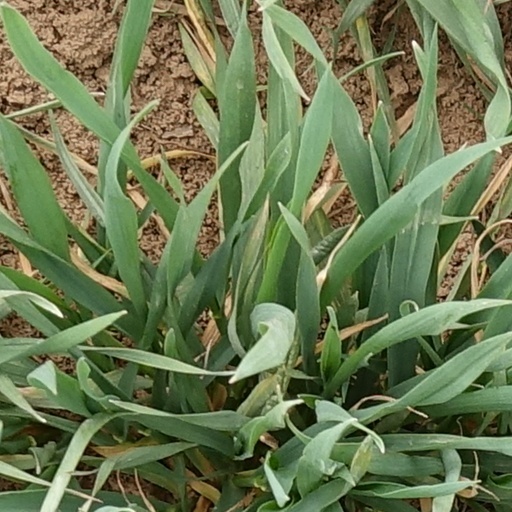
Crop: wheat